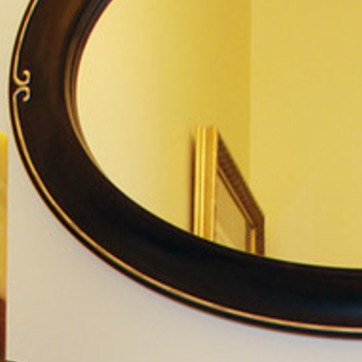
Material: mirror